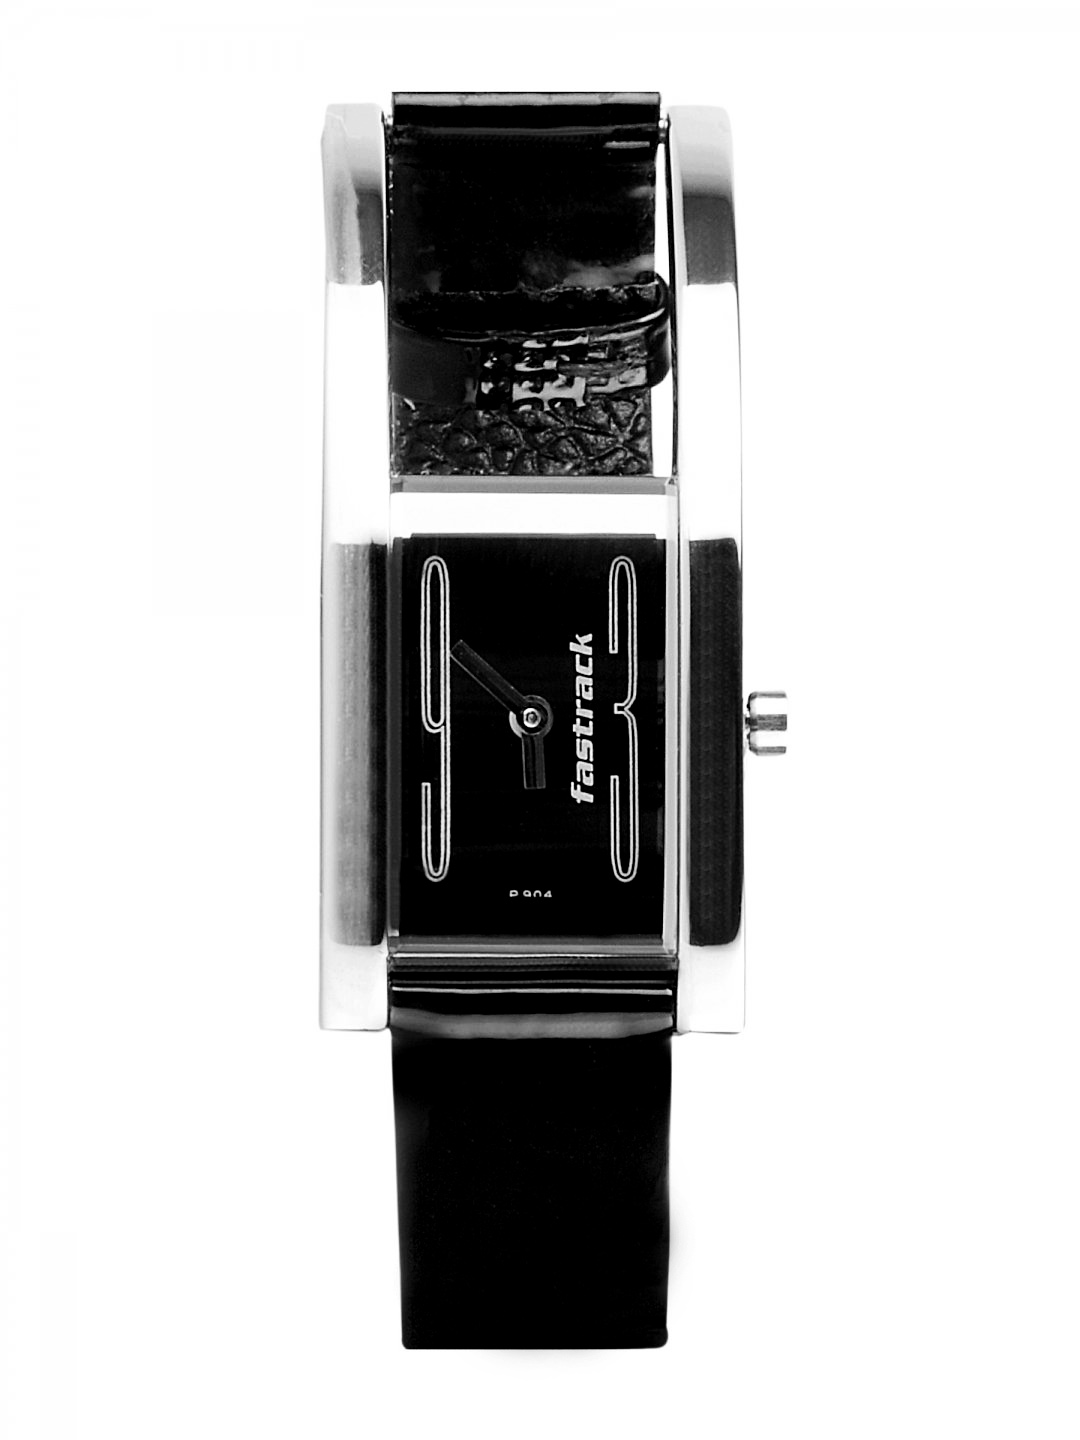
Fastrack Women Black Dial Watch 2166SL01
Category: Accessories / Watches / Watches
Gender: Women
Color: Black
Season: Winter 2016
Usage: Casual